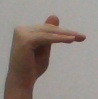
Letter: khaa